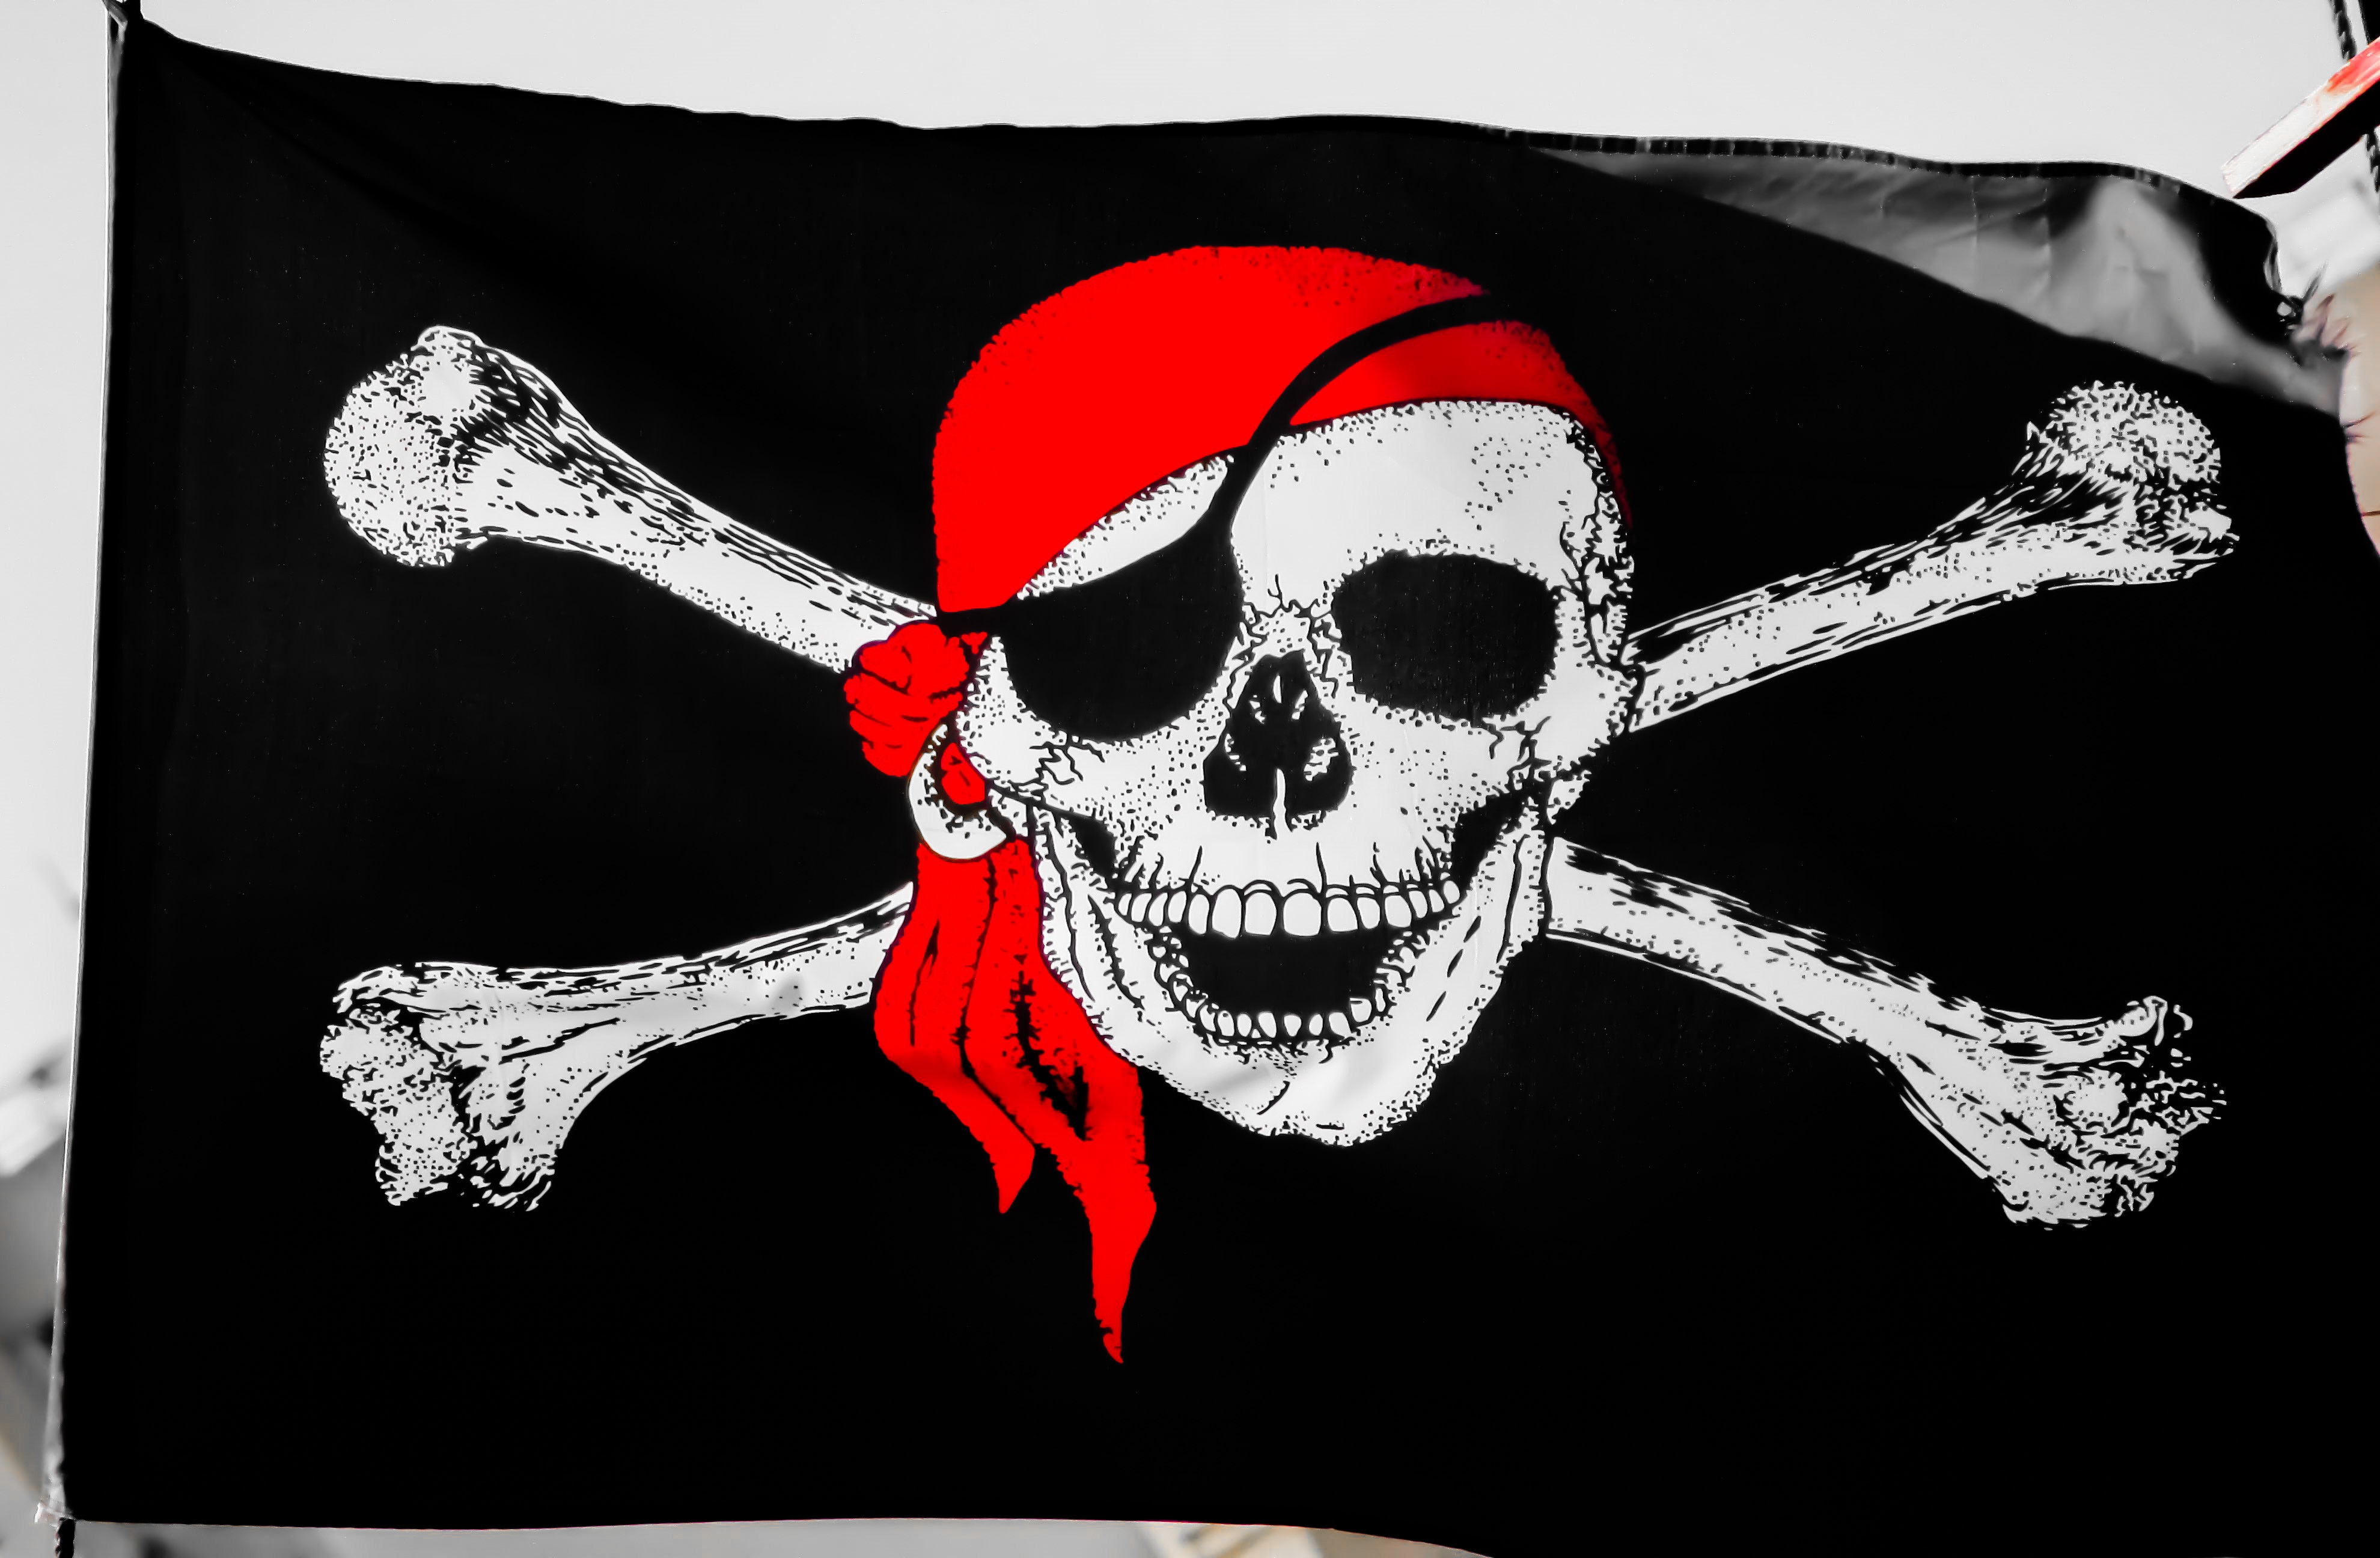
symbol, flag, clothing, black, skull, bone, illustration, skeleton, costume, cartoon, pirates, pirate ship, bone skull, anarchy